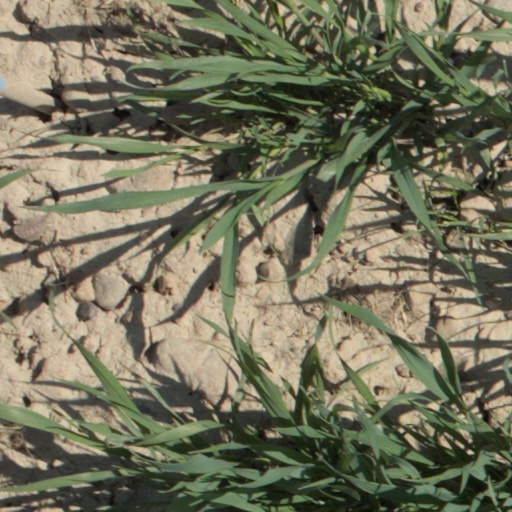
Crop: wheat